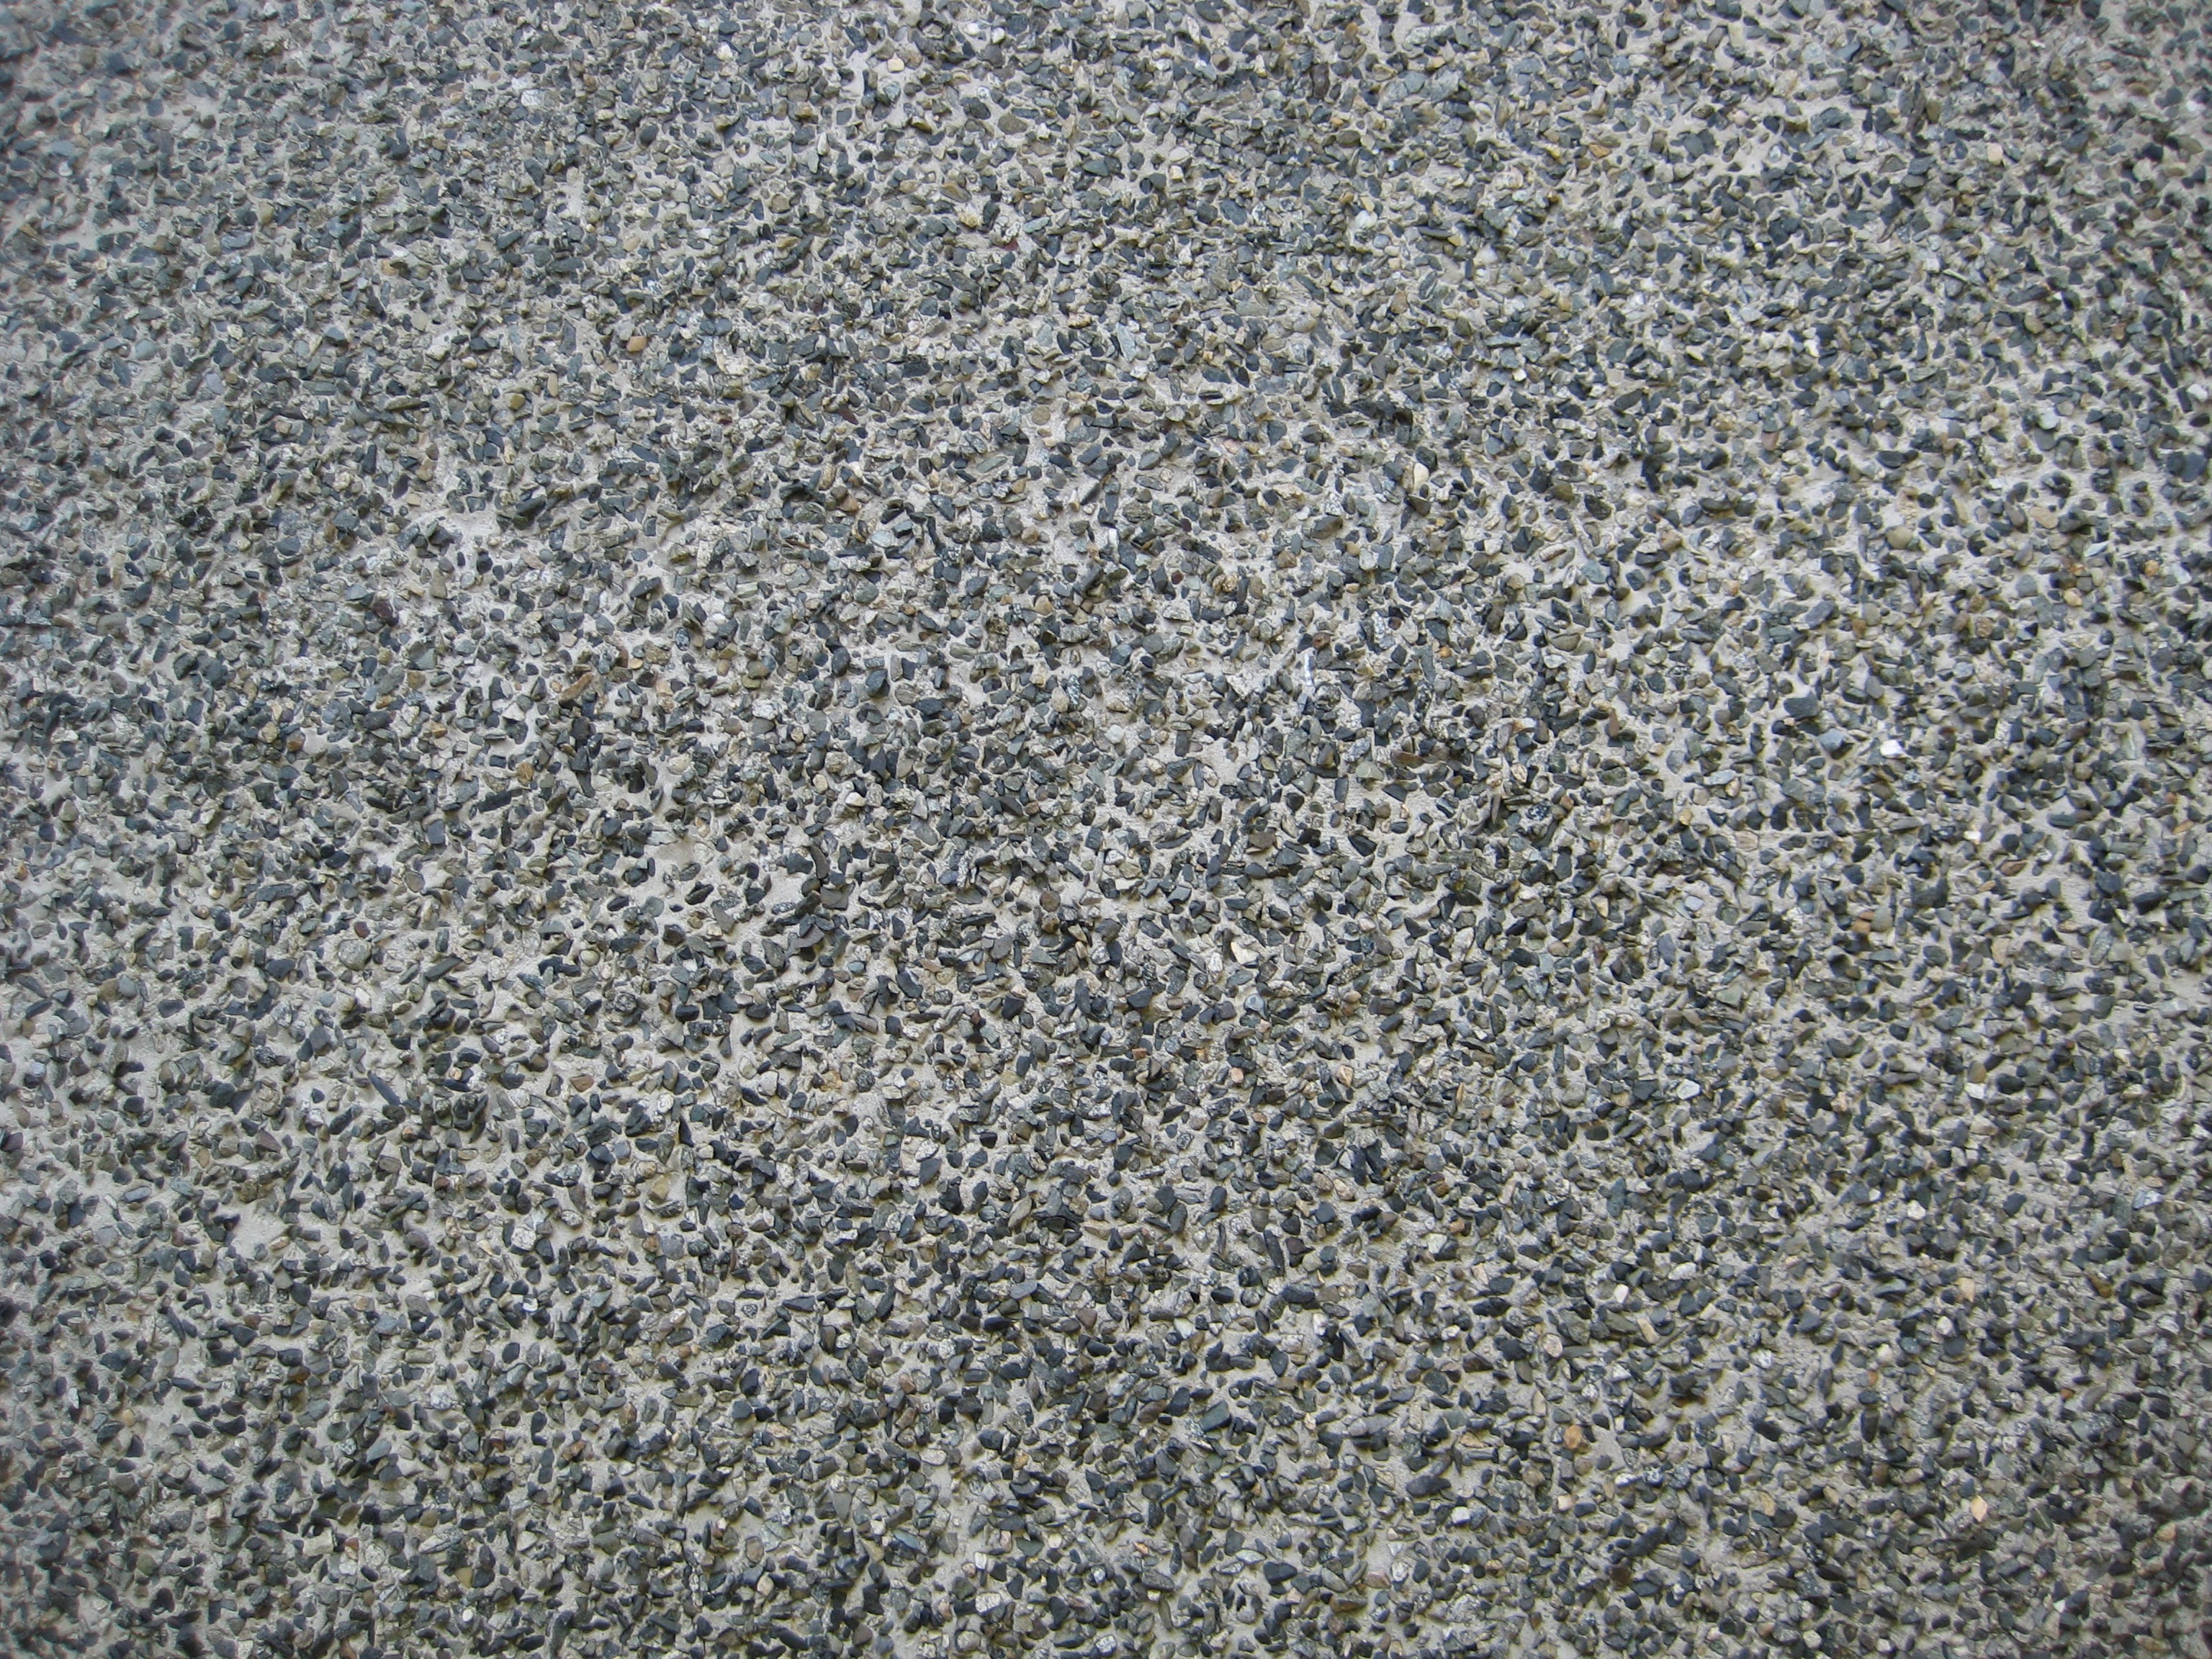
sand, rock, texture, floor, wall, asphalt, pebble, soil, gray, rough, material, concrete, surface, grey, stones, rubble, design, gravel, cement, granite, backdrop, flooring, road surface